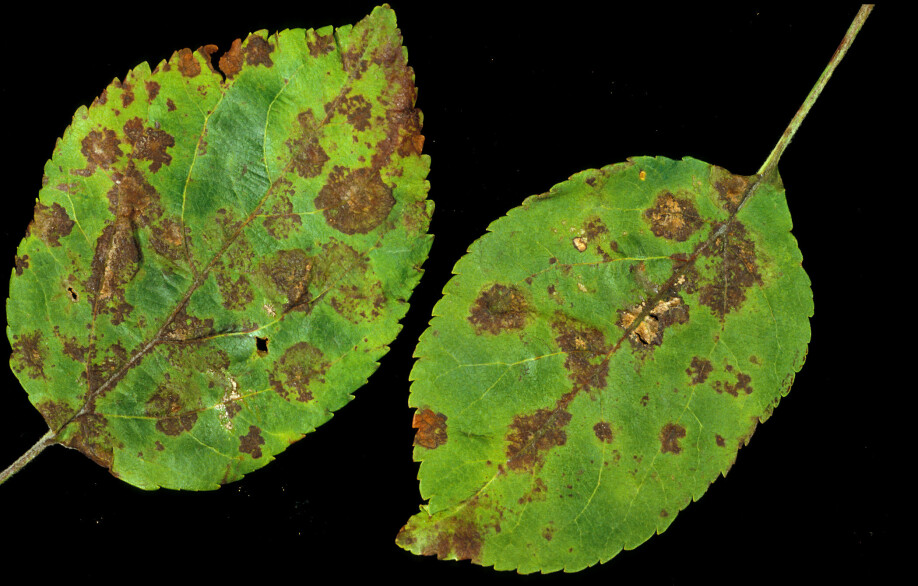
Plant: Apple
Disease: apple scab